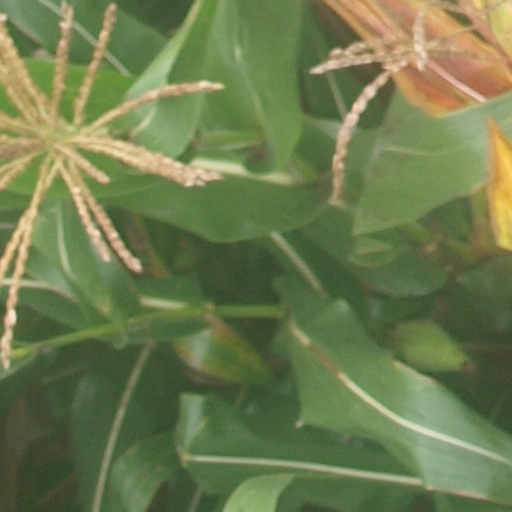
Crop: maize; corn